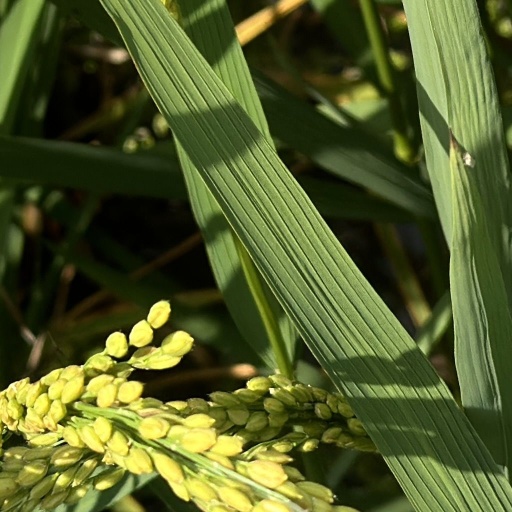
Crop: rice